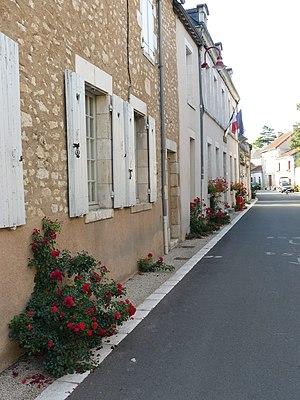
Commune de Saint-Germain 86. Rue de la Mairie
Saint-Germain est une commune du Centre-Ouest de la France, située dans le département de la Vienne, près de Saint-Savin en région Nouvelle-Aquitaine.